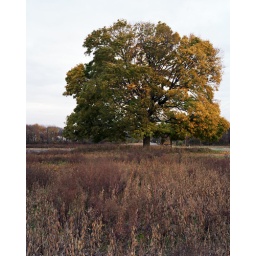
the last yellow tree standing in all of Mount Laurel. Ektar 100. f/ 22. 1 second.